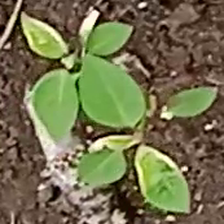
Weed species: Moti_dudhi(Euphorbia_geneculata_L)